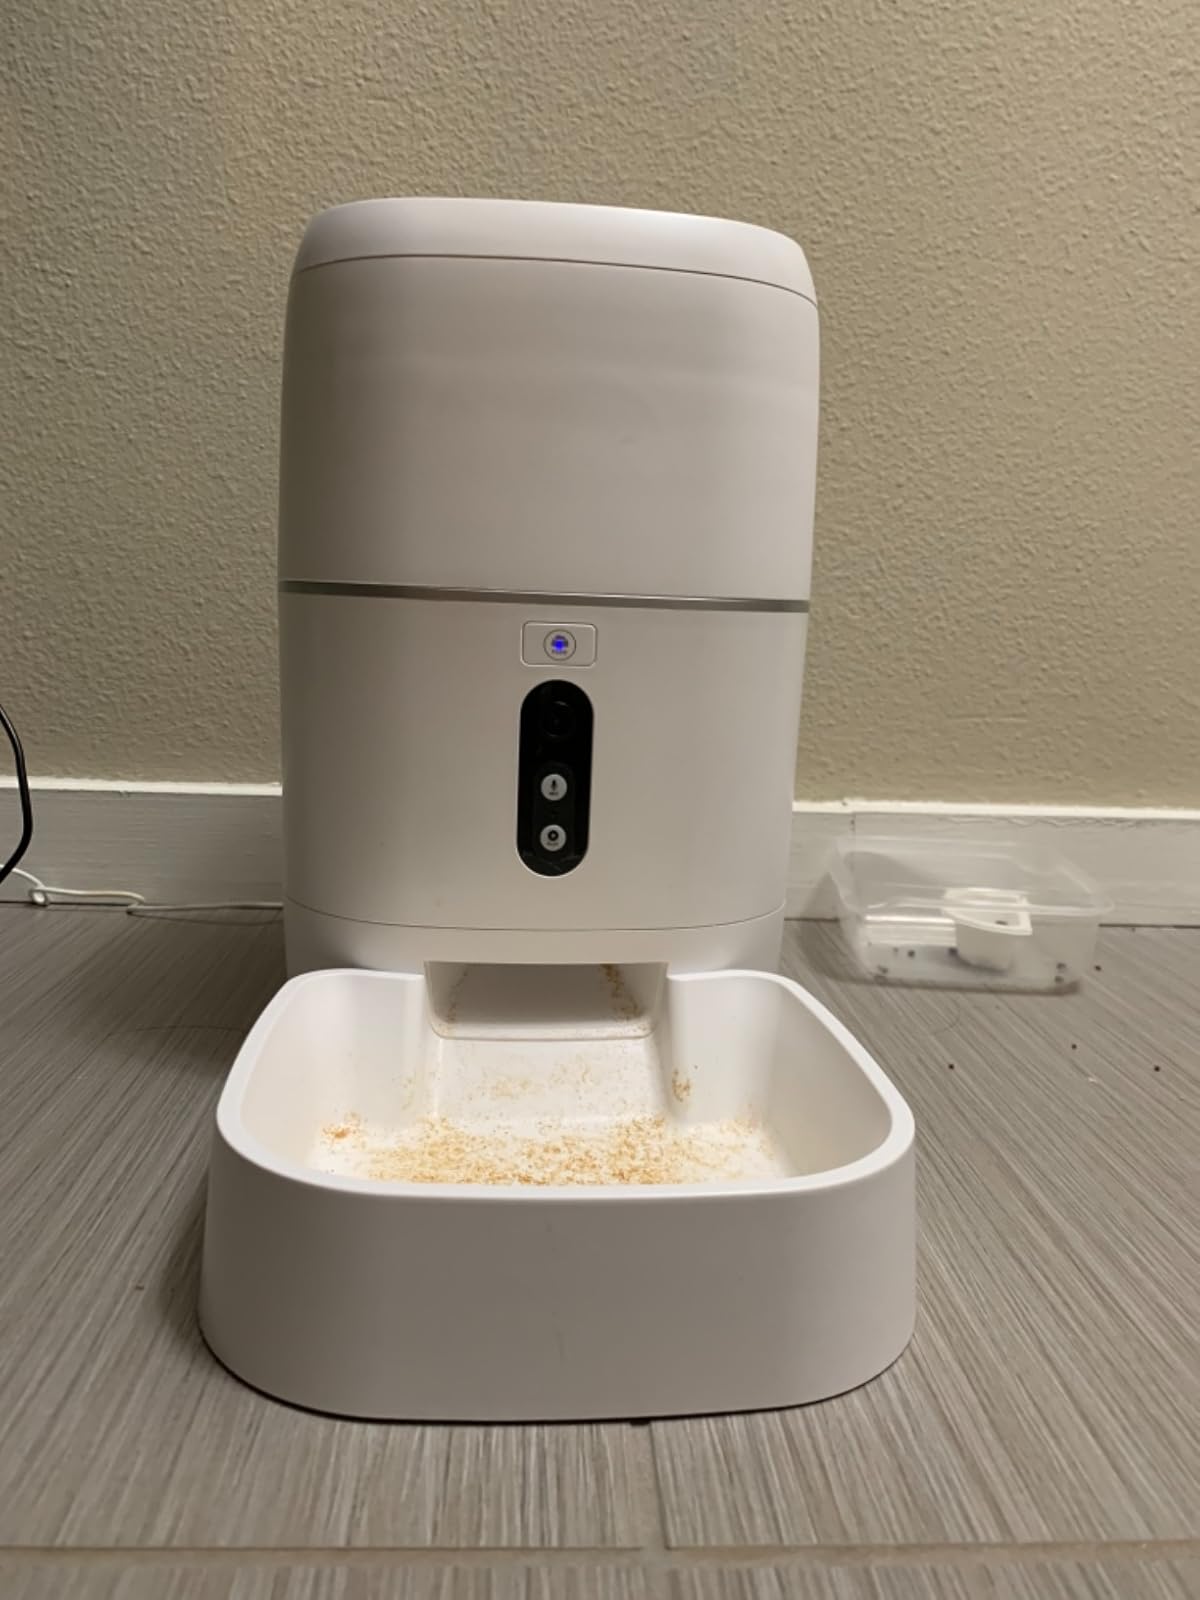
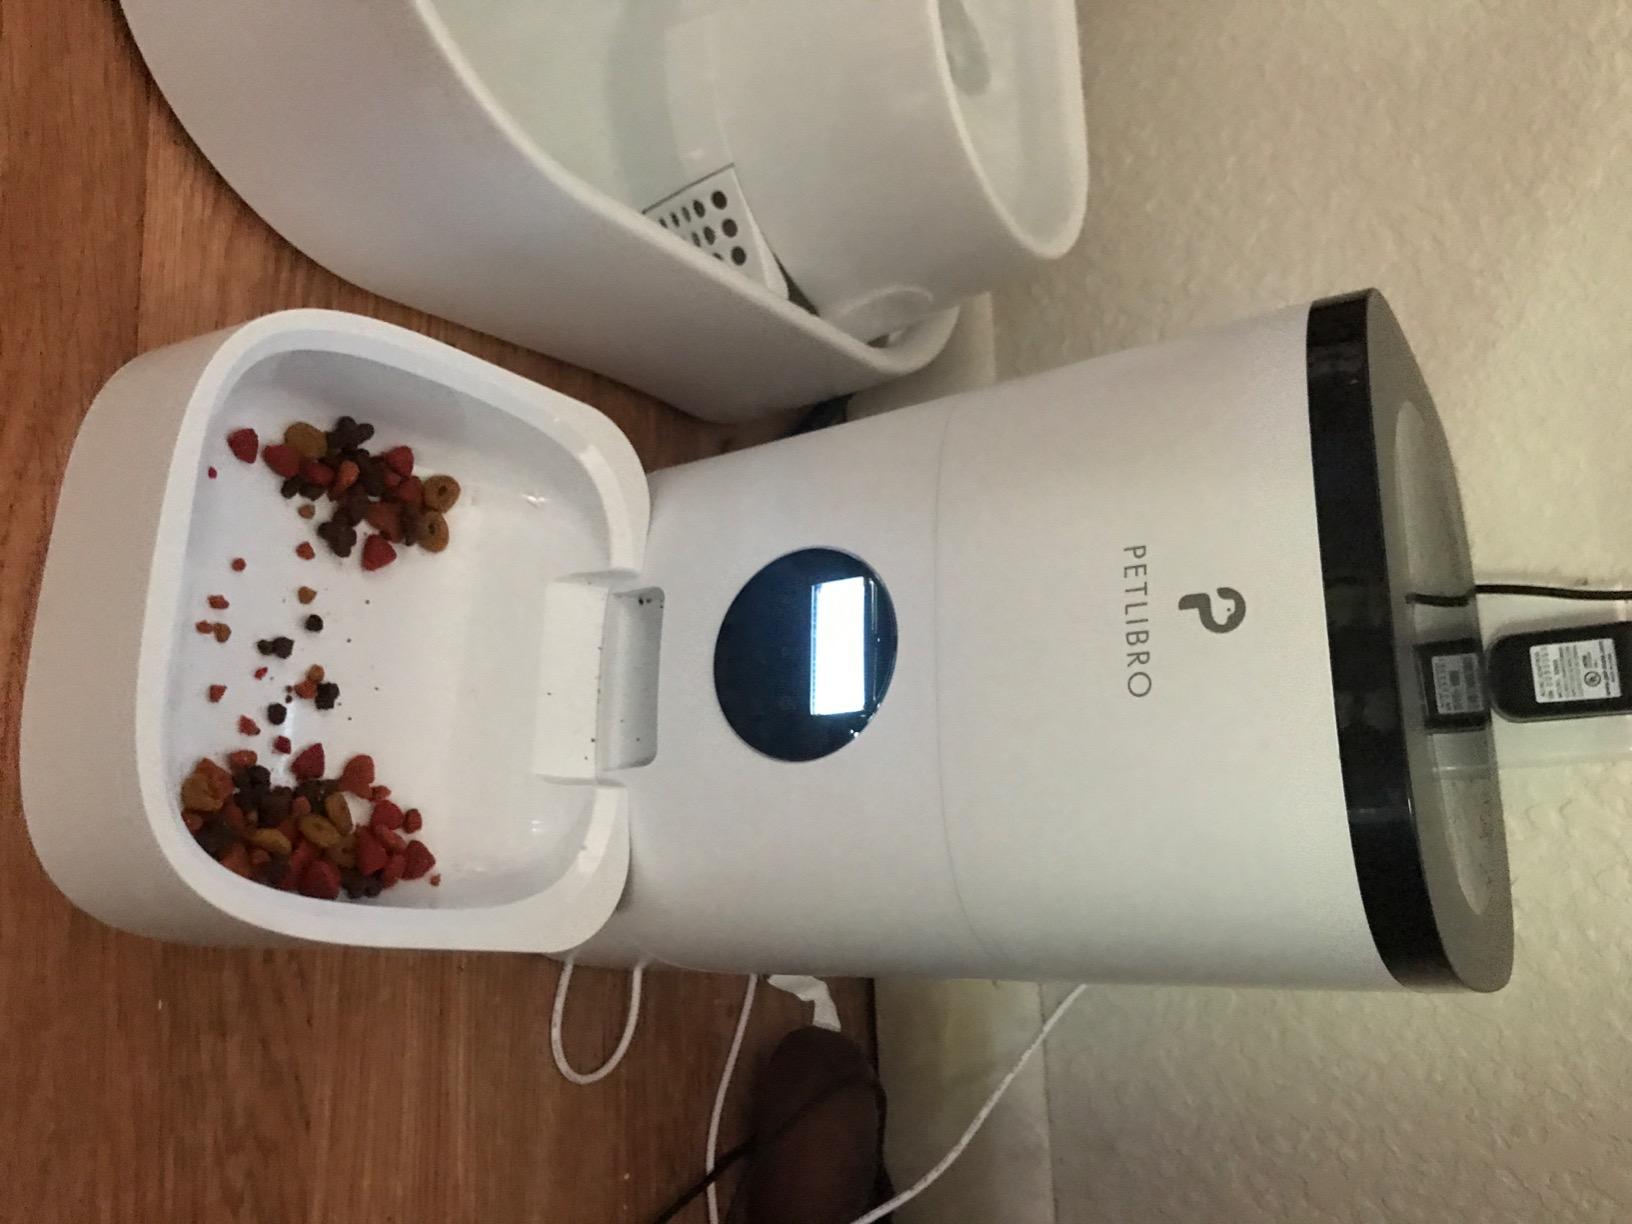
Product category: items_feeder
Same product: no